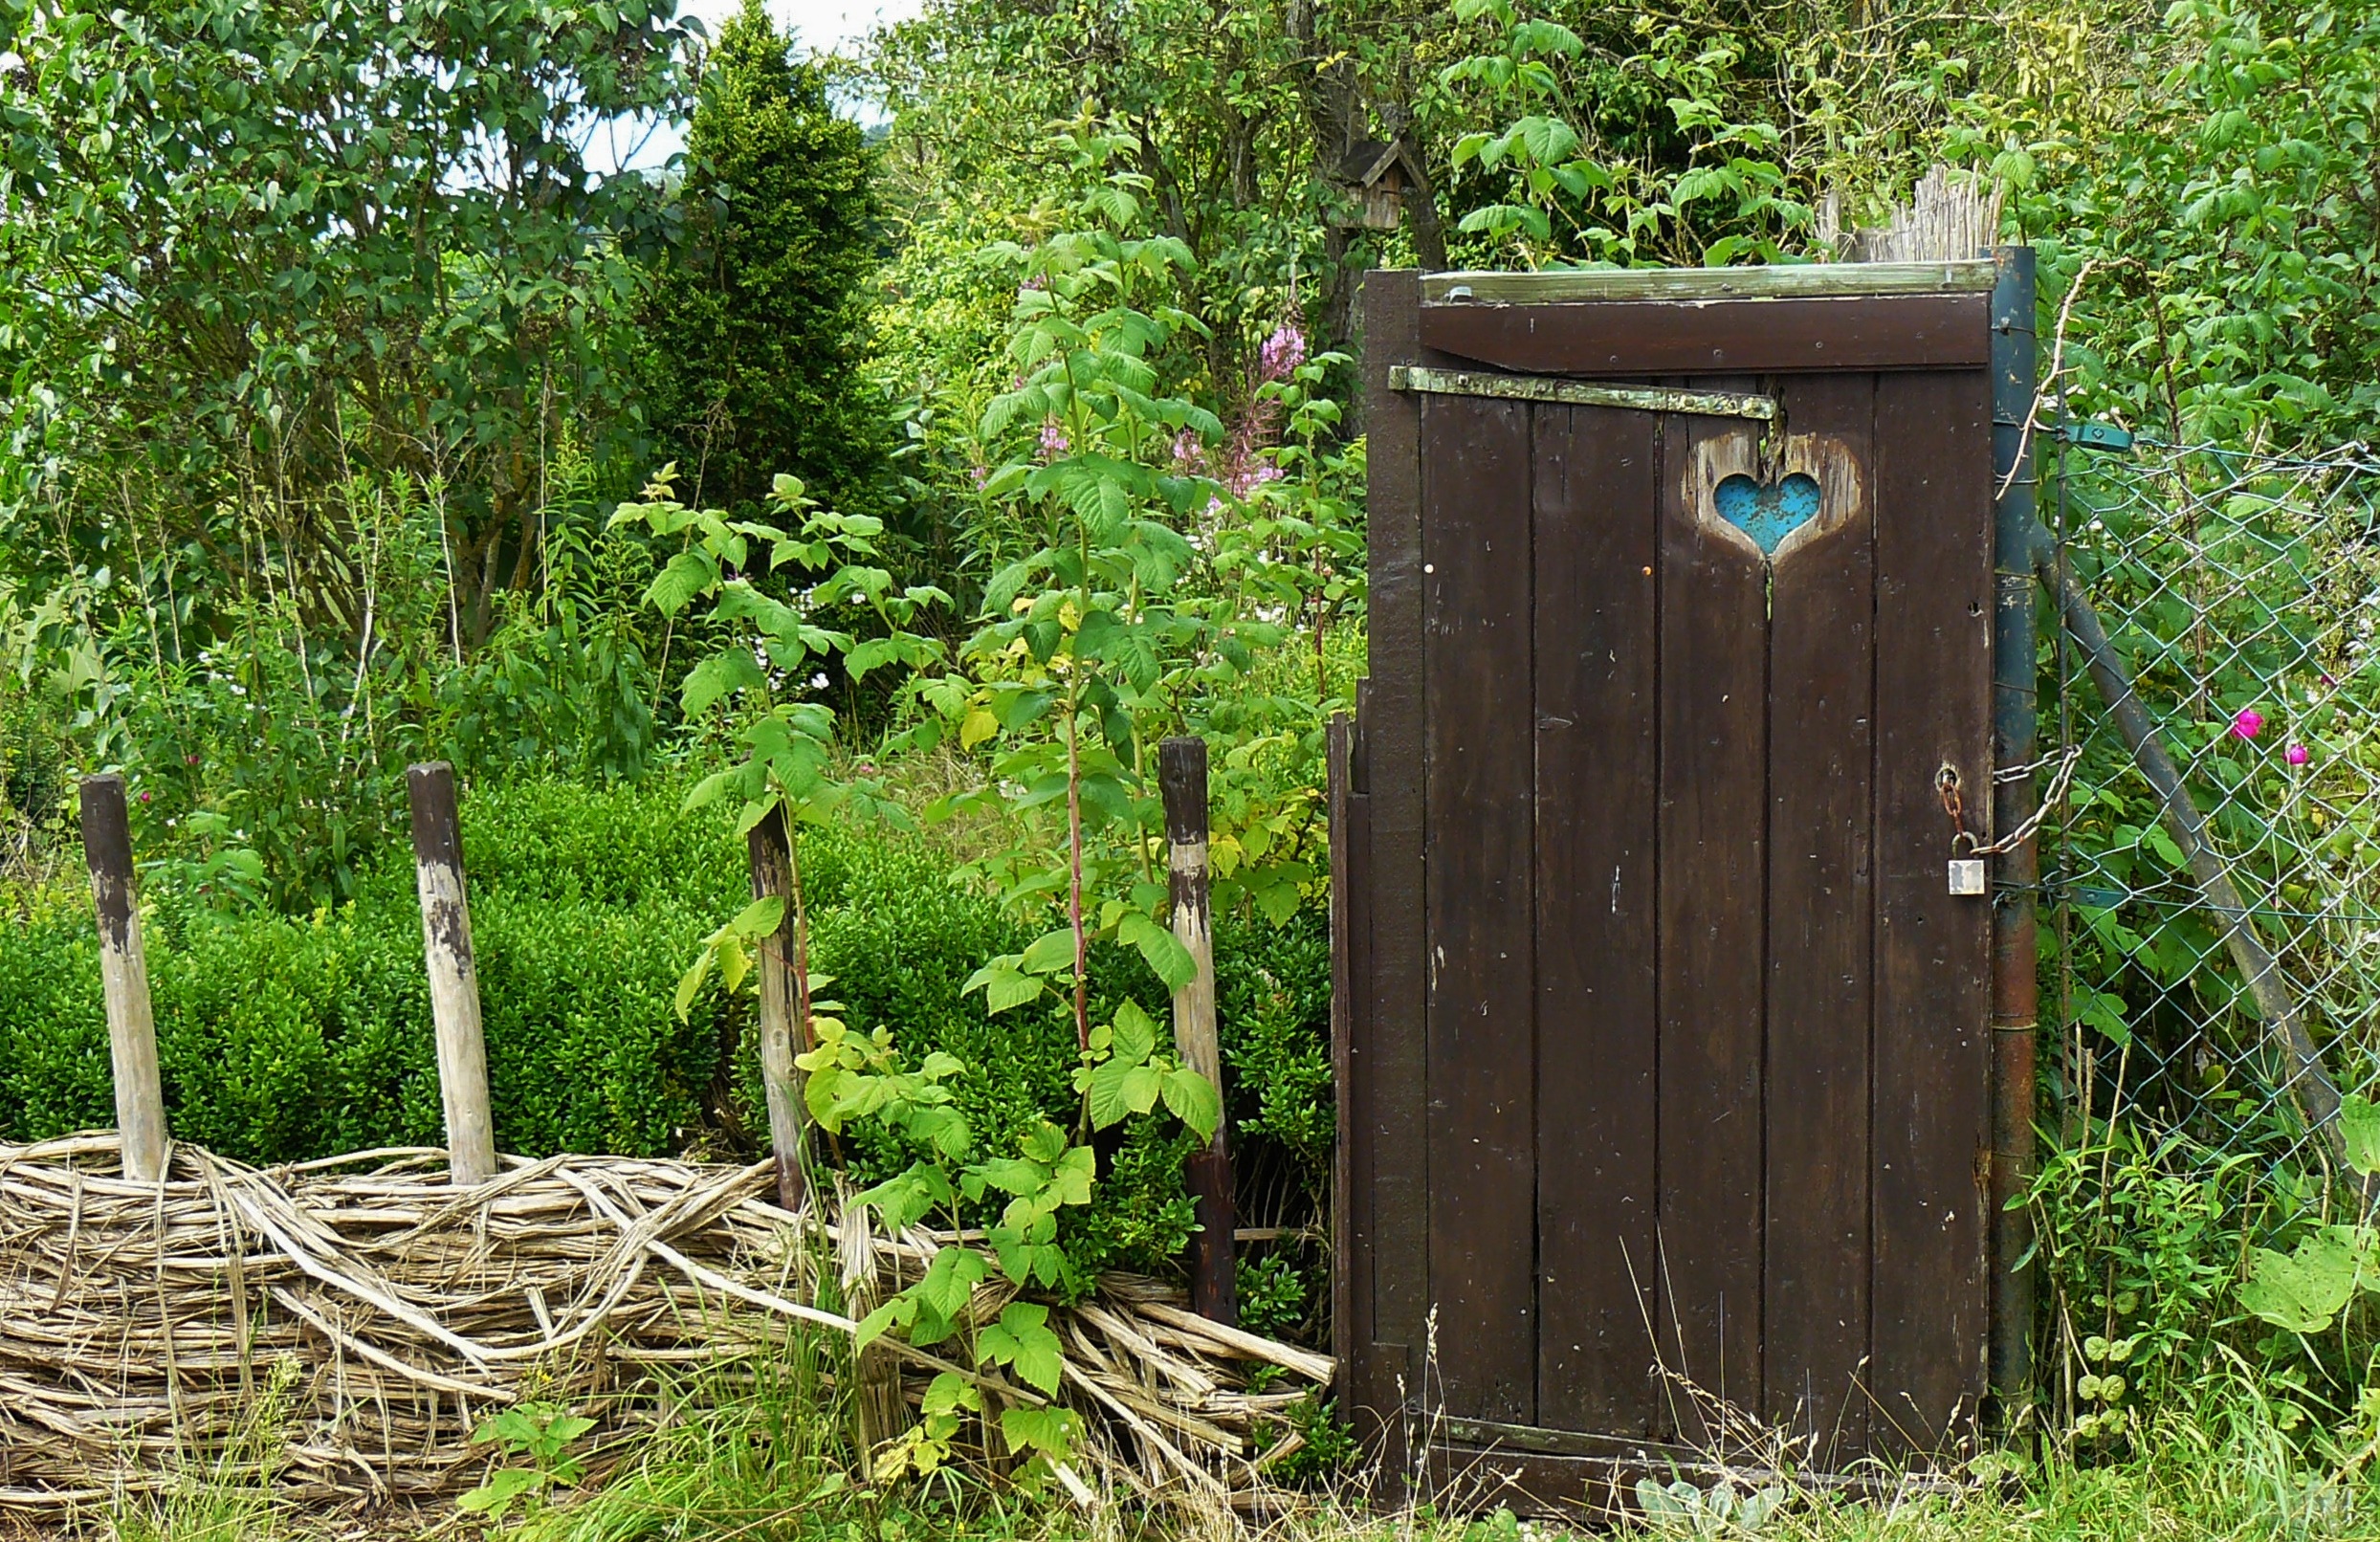
tree, nature, forest, fence, plant, wood, wild, heart, green, castle, botany, garden, door, goal, trees, shrubbery, wooden door, outhouse, woodland, locked, input, hedge, rural area, garden fence, vegetable garden, garden gate, completed, allotment, chain lock, front yard, man made object, heart door, fenced village